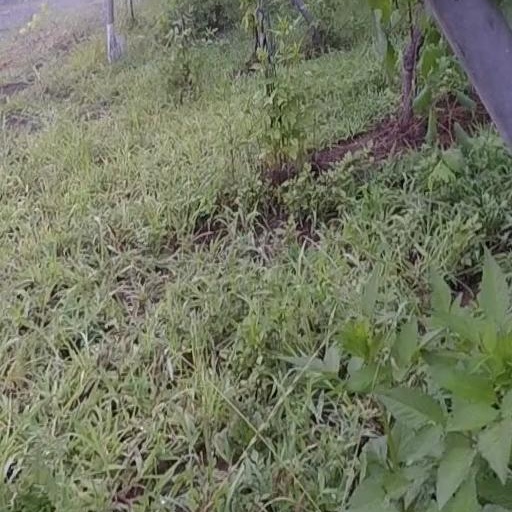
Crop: grape